Hanbury Hall

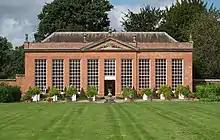
The Orangery

George London designed the original formal gardens in 1705, heavily influenced by the gardens of Het Loo Palace and the Palace of Versailles. At the end of the 18th century, they were removed, to be replaced by open spaces.